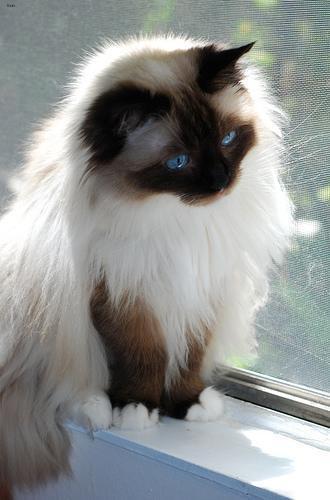
Birman